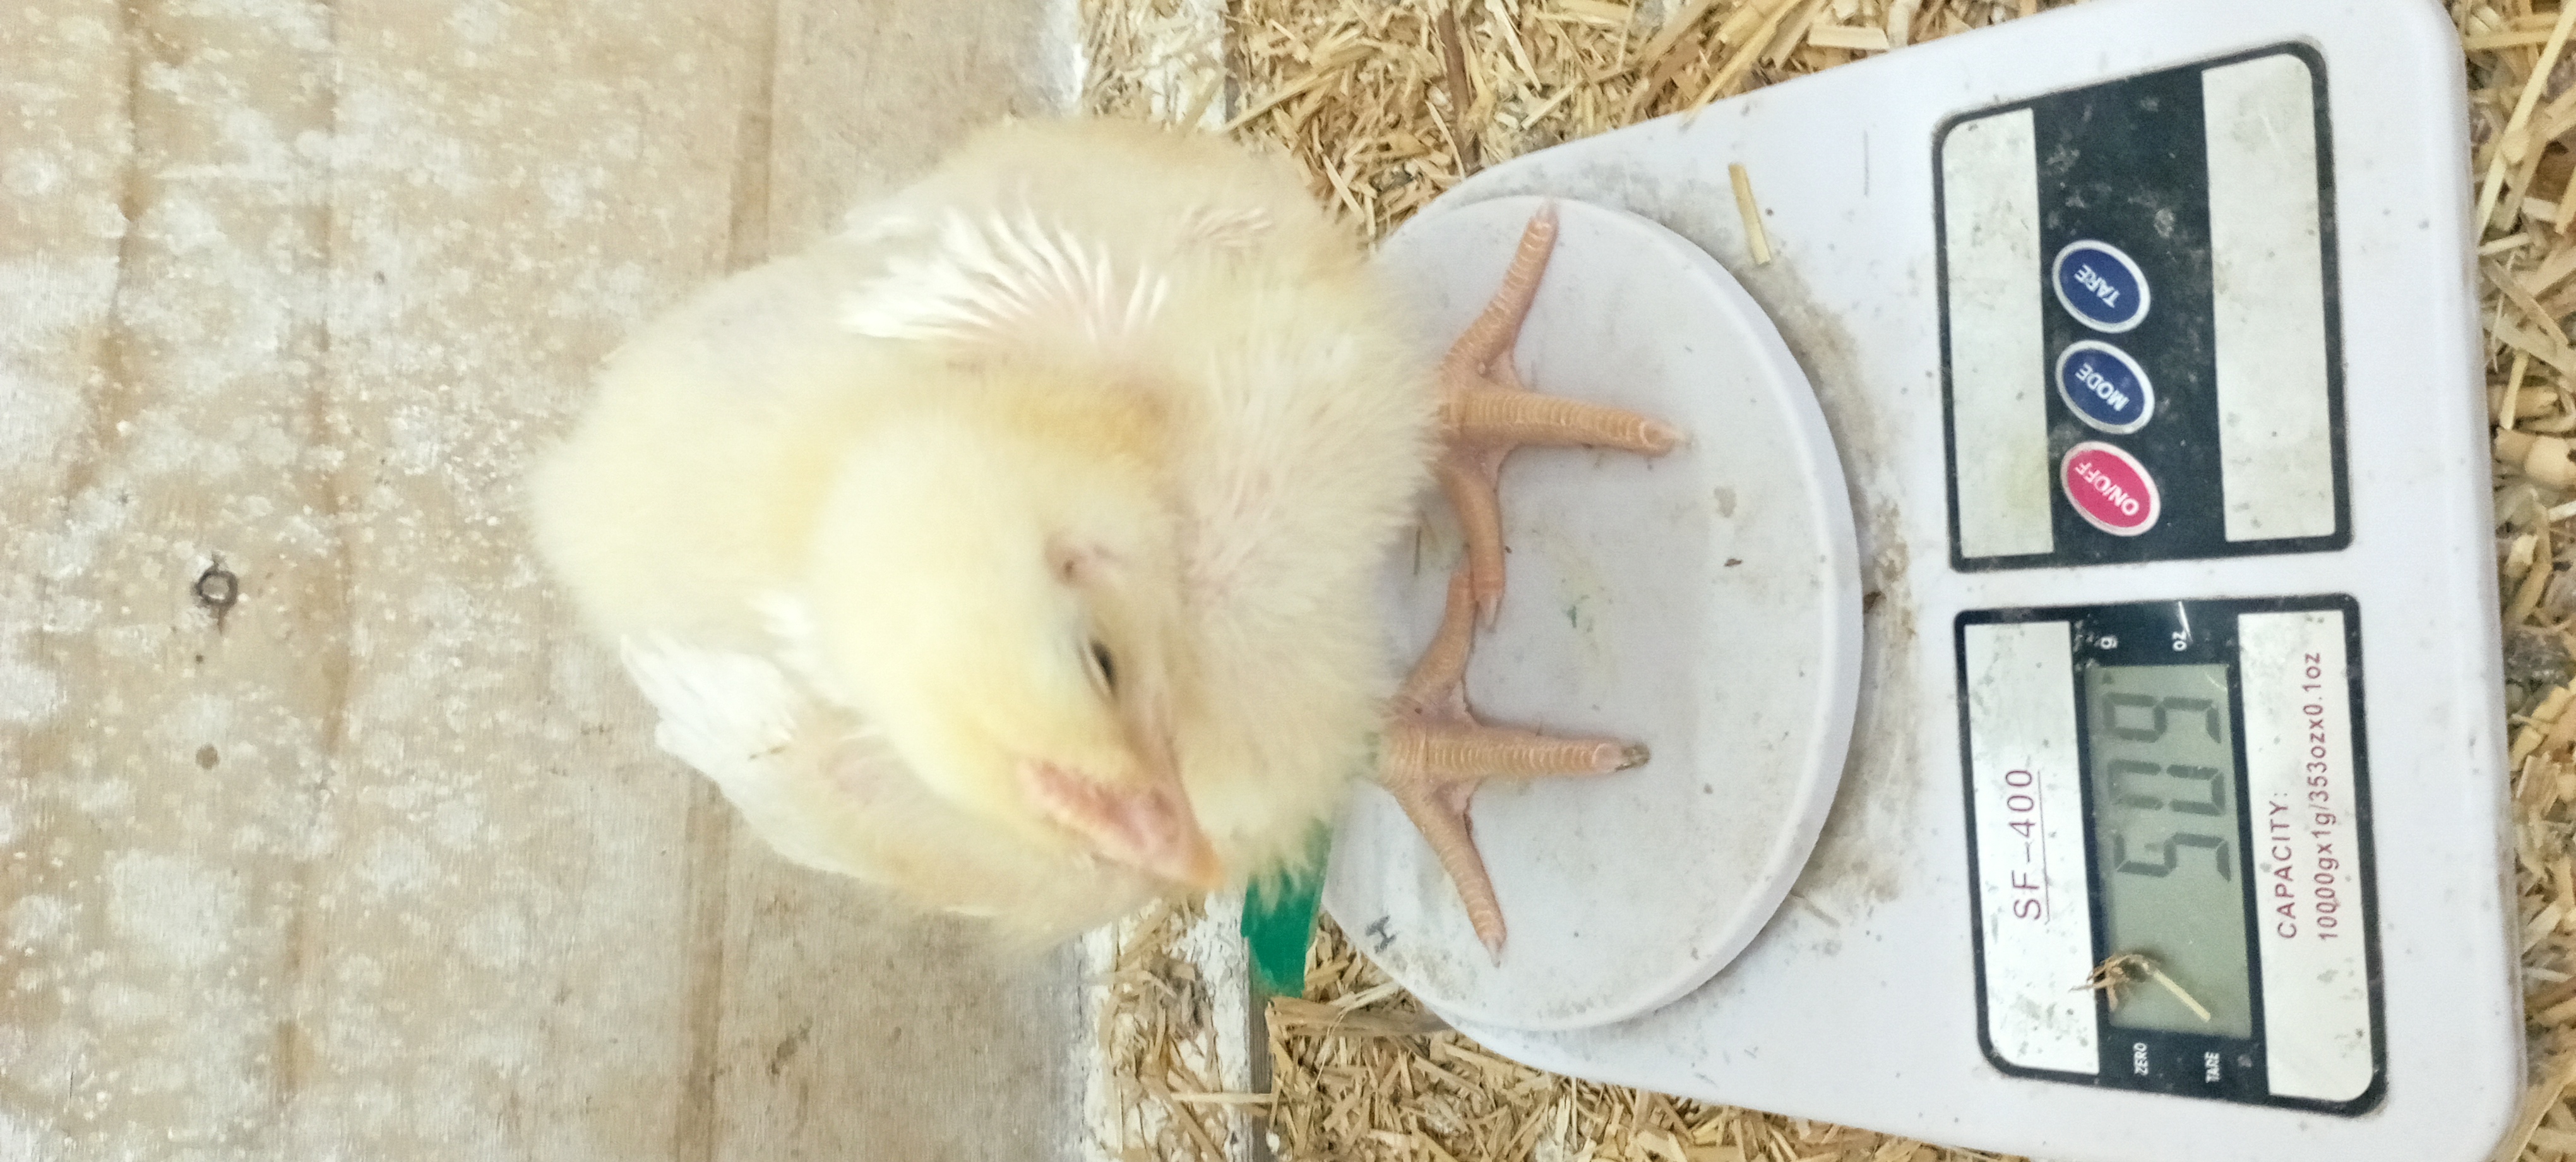
Weight: 509 g